May Yohé

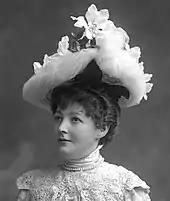
Yohé, 1899

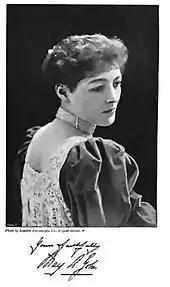
Yohé in "On and Off" 1894

Yohé had three marriages, beginning in 1893. The following is transcribed from a 1908 article in "Bystander" magazine: